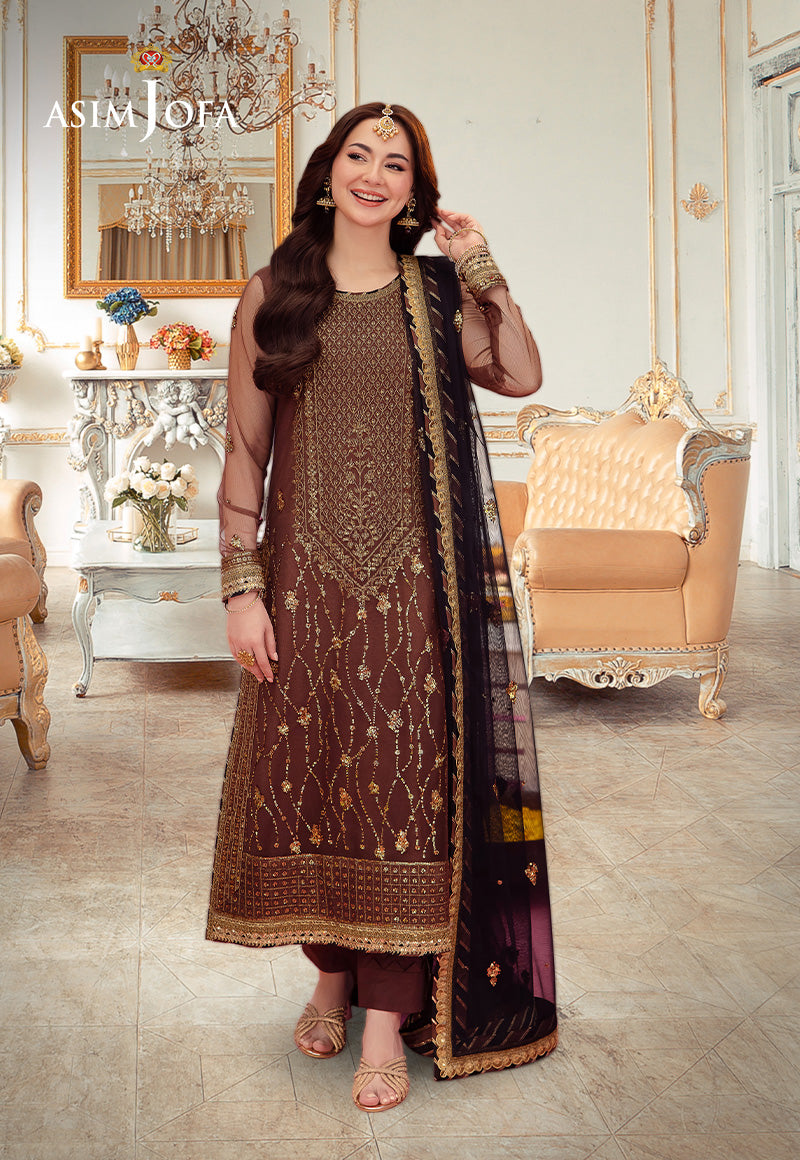
dark chocolate anusha neta embroidered sal